Flatbush Avenue–Brooklyn College station

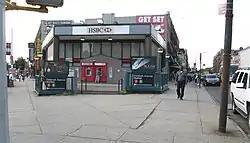
Station entrances on northwest corner of Flatbush Avenue & Nostrand Avenue

This station has two side platforms, which are connected at the south end just past the bumper blocks, forming a "U" shape. The presence of the connection at the southern end mitigates what is otherwise an inefficient terminal design, in which passengers must know which track a train is departing from before going to one of the two platforms. The station is served by the 2 train at all times and by the 5 train on weekdays during the day. It is the southern terminus of all service; the next stop to the north is Newkirk Avenue–Little Haiti.